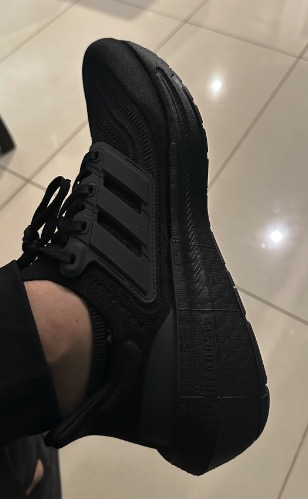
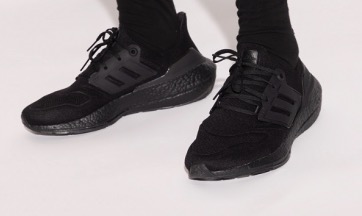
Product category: misc
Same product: yes